Drawsko Pomorskie

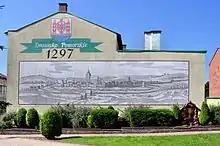
An old view of Drawsko Pomorskie in the form of a modern mural

From 1373 the New March was part of the Lands of the Bohemian (Czech) Crown under the House of Luxembourg. The decay of the region continued: held by Jobst of Moravia since 1388, it was pawned by his cousin Sigismund to the Teutonic Knights in 1402, despite an agreement with Poland, based on which Poland was to buy and re-incorporate the territory. The Teutonic Knights also neglected the region, which furthermore was devastated by Hussite forces in 1433. In 1454 the Knights sold the New March to the Hohenzollern elector Frederick II of Brandenburg, in order to raise funds for war with Poland. From that time on, the Hohenzollerns retained the region; the red eagle of the town's coat of arms was taken from the coat of arms of Brandenburg.